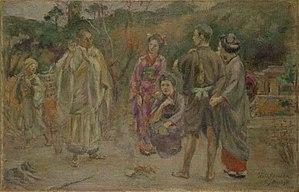
Kuroda Seiki est un peintre japonais né le 9 août 1866 à Kagoshima et mort le 15 juillet 1924 à Tokyo. Son vrai nom est Kiyoteru Kuroda. Il est l'un des pionniers de la peinture de style occidental yōga au Japon durant l'ère Meiji et l'ère Taishō.